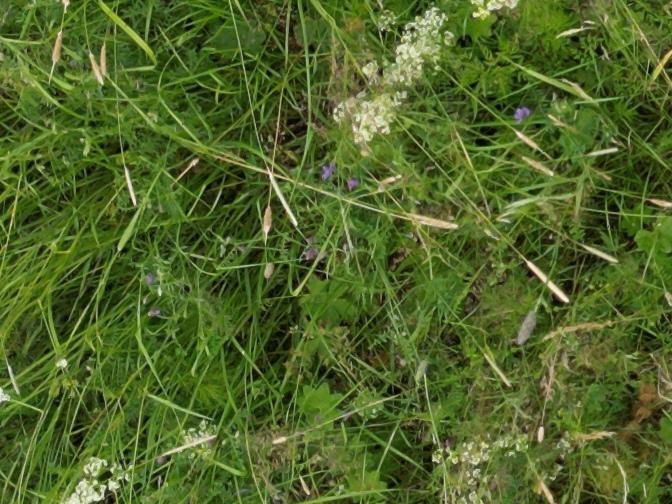
Flowers visible: yarrow flowers, yarrow flowers, yarrow flowers, yarrow flowers, yarrow flowers